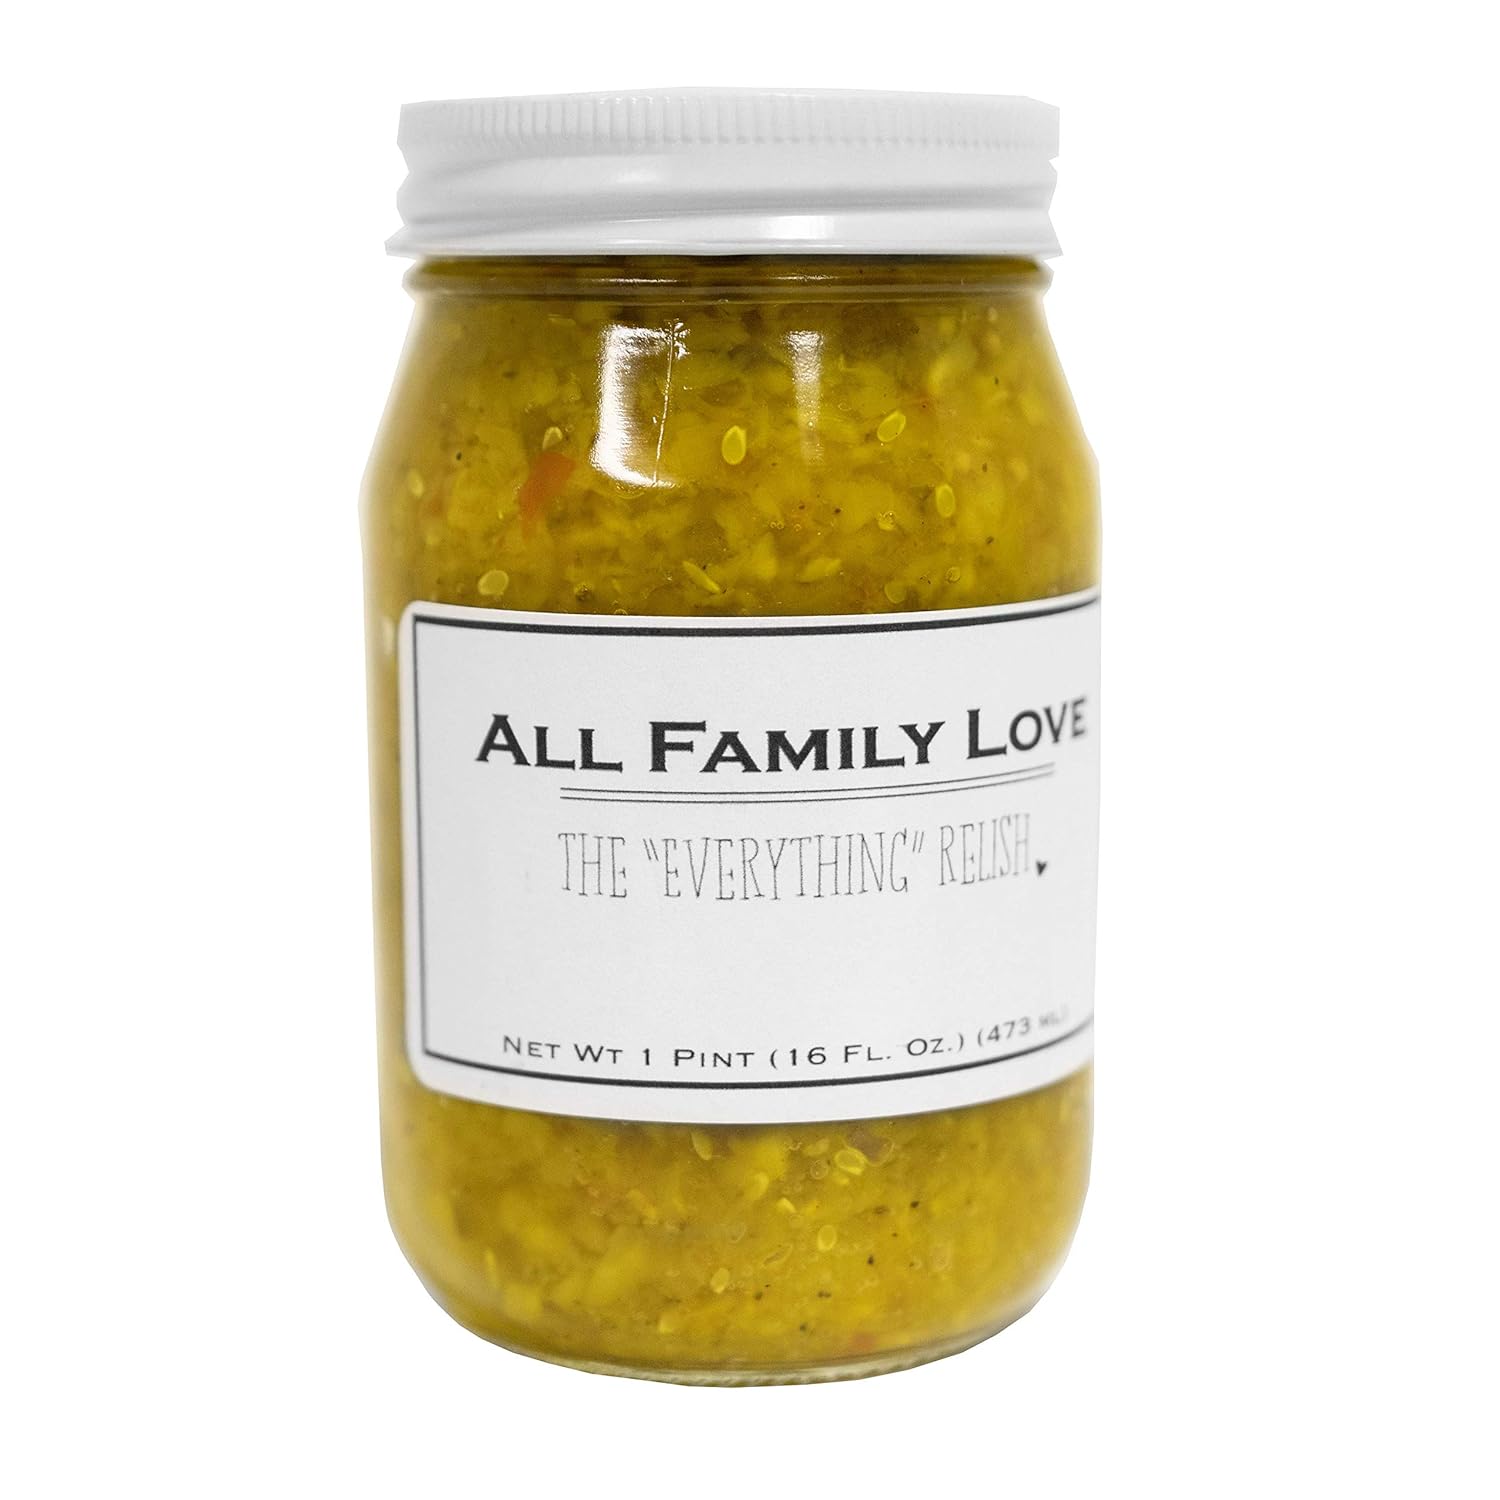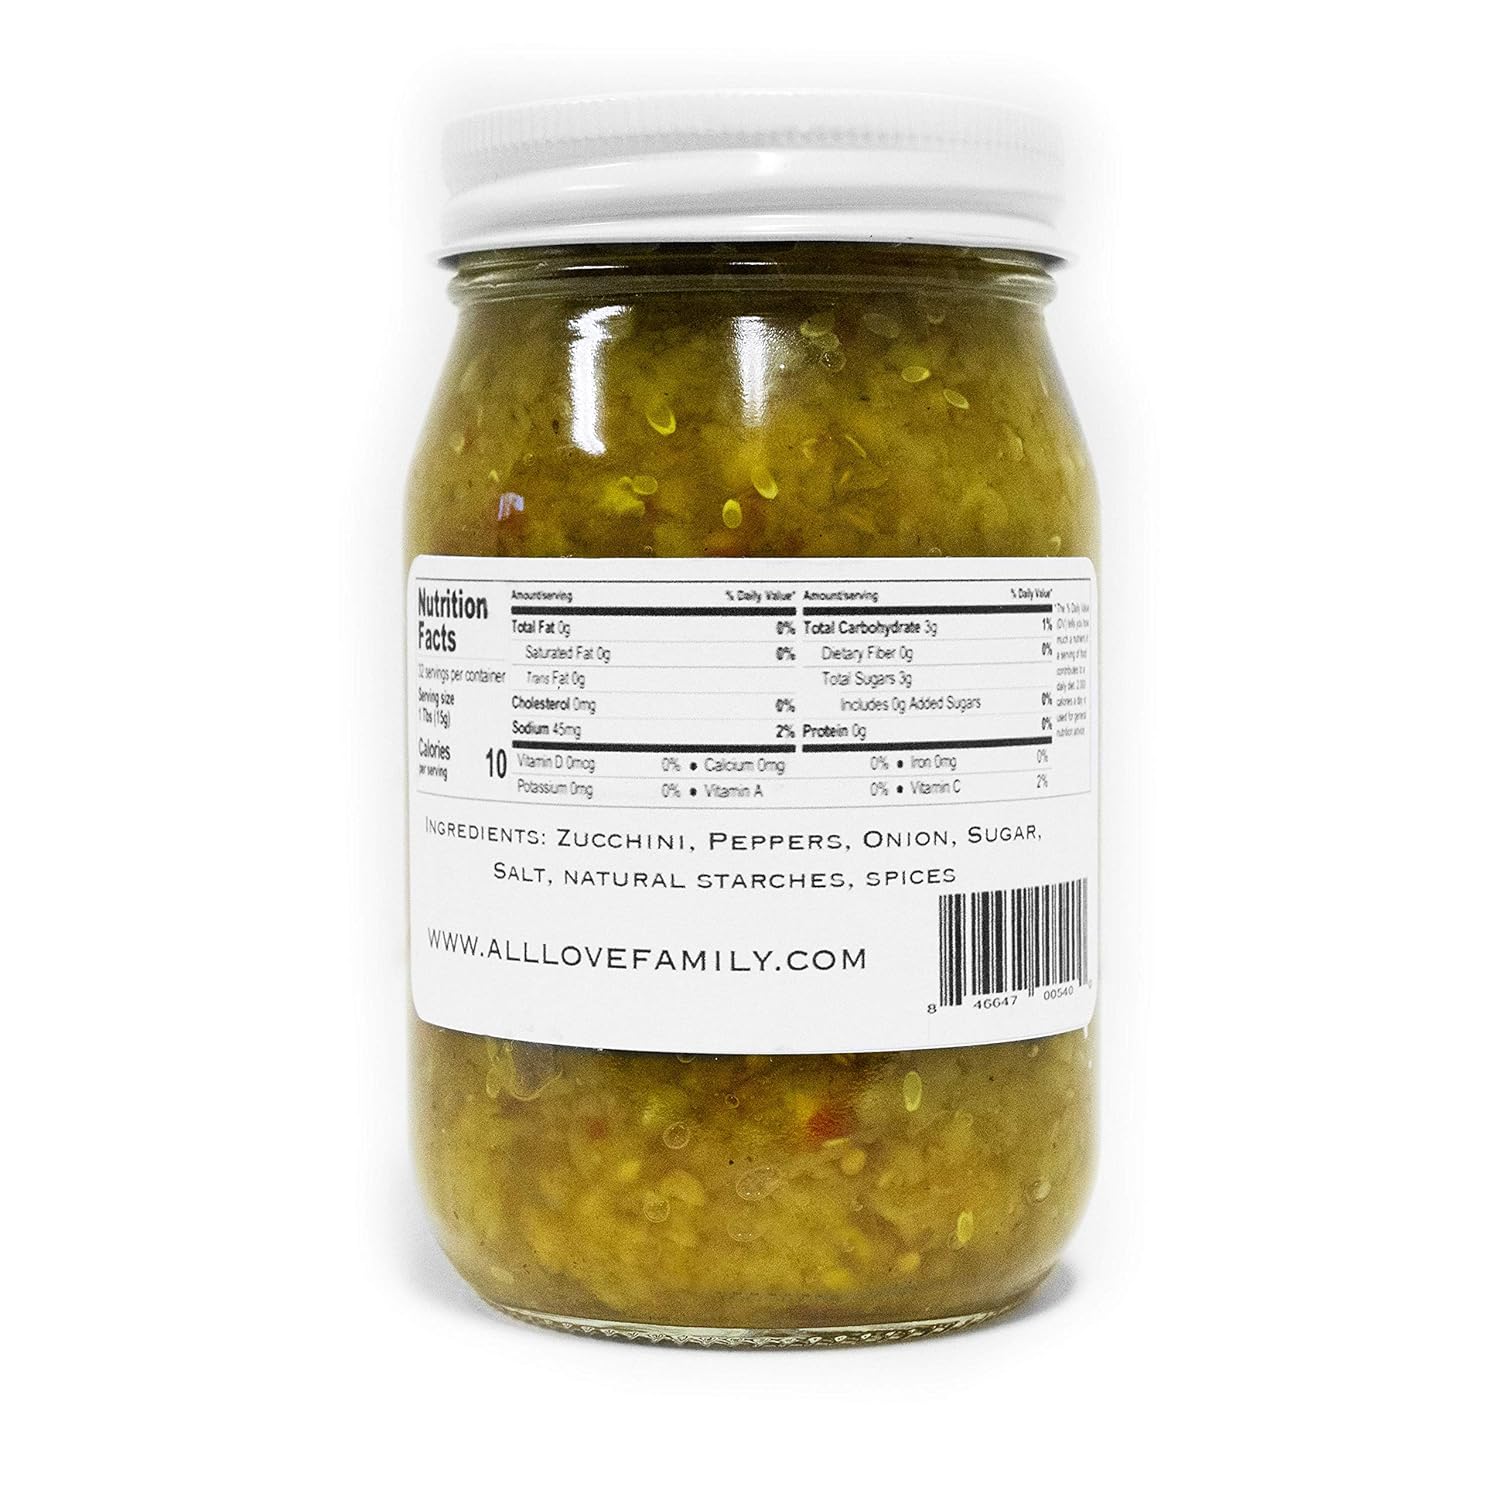
All Family Love's House-Made Zucchini Relish -"The Everything Relish" 16 oz (1)
Category: Grocery
Homemade zucchini relish made from an old family recipe. This relish distinguishes itself from others with its exclusion of pickles and creates a perfect blend that tastes great on just about anything!
Features: Goes on Anything! | Goes on Anything! | Perfect Blend of Vegetables. | Love Family Recipe. | Zucchini Relish | Ingredients: Zucchini, Peppers, Onion, Sugar, Salt, Natural Starches, Spices